1967 New York City riot

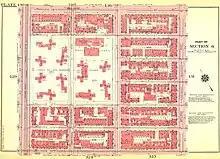
A map section from 1955 showing the area around 3rd Avenue and 111th Street

A crowd of about 400 Puerto Ricans and African Americans formed at Third Avenue and 111th Street where the shooting took place. Soon after the crowd formed, the New York Police Department sent the Tactical Patrol Force to where they had gathered. The Tactical Patrol Force was disliked by minorities in the city and when they arrived a clash started.